History of Anatolia

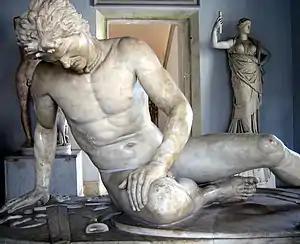
The ""Dying Gaul"" representing the defeat of the Galatians by Attalus I.

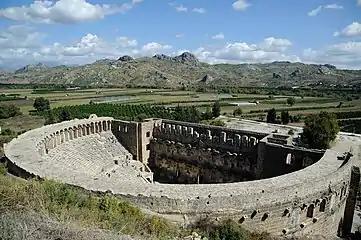
The Roman theatre in Aspendos has been preserved remarkably well.

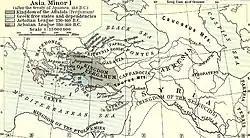
Anatolia after the Treaty of Apamea in 188 BCE.

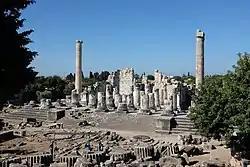
Ancient city of Didyma

By 550 BCE, the Median Empire, which had existed for barely a hundred years, was suddenly torn apart by a Persian rebellion. As Lydia's king, Croesus had a large amount of wealth which to draw from, and he used it to go on the offensive against the Persian king Cyrus the Great. In the end, Croesus was thrust back west and Cyrus burned the Lydian capital Sardis, taking control of Lydia in 546 BCE.